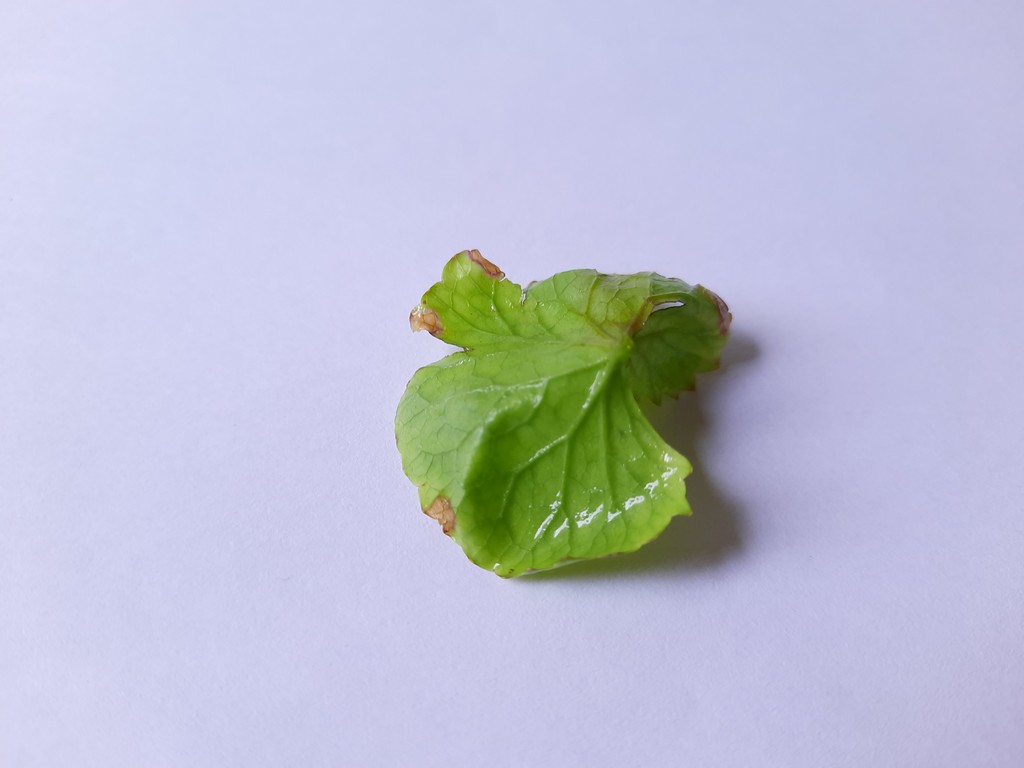
Label: Unhealthy